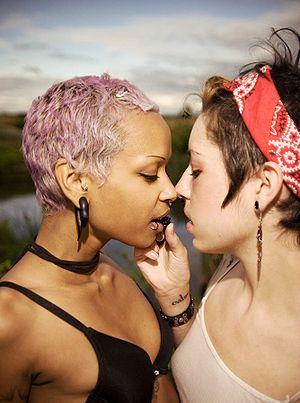
Le terme médical et scientifique « femmes ayant des rapports sexuels avec des femmes » est employé pour désigner ces femmes en tant que groupe, notamment lors d'études cliniques, éliminant la nécessité de prendre en compte les divergences d'auto-détermination de l'orientation sexuelle des individus, ces femmes ne se considérant pas nécessairement comme lesbiennes, bisexuelles ou pansexuelles. Les femmes de ce groupe sont concernées par des questions de santé physique et mentale bien particulières.